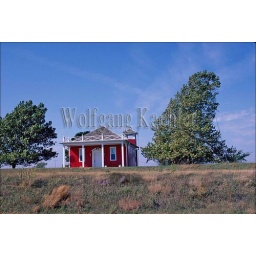
Usa, kansas, flint hills, near council grove, house along highway 177